Describe the emotion expressed in this image:  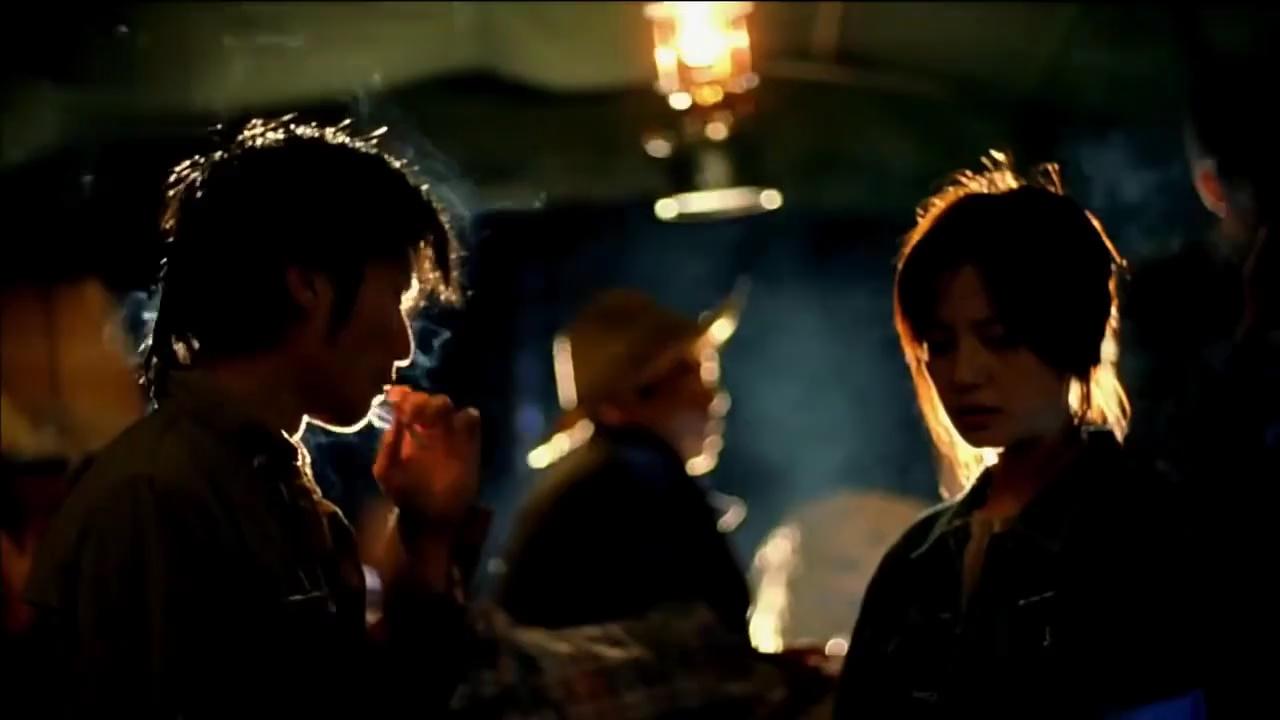
This person displays Suffering, valence and arousal with moderate intensity.